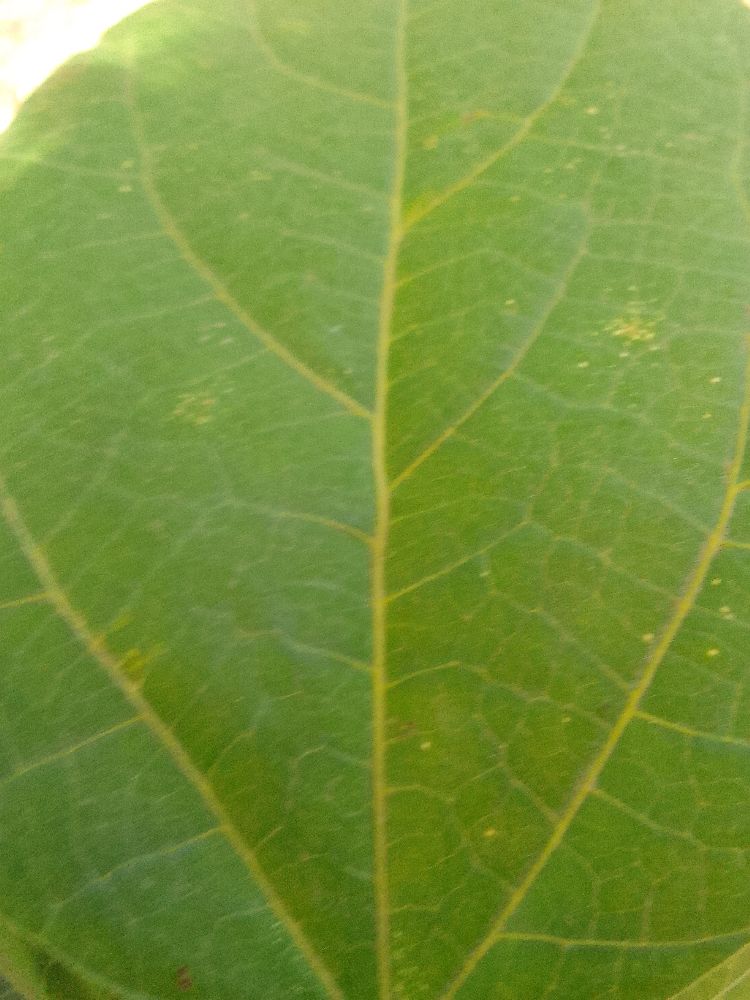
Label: healthy